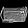
Label: Bag